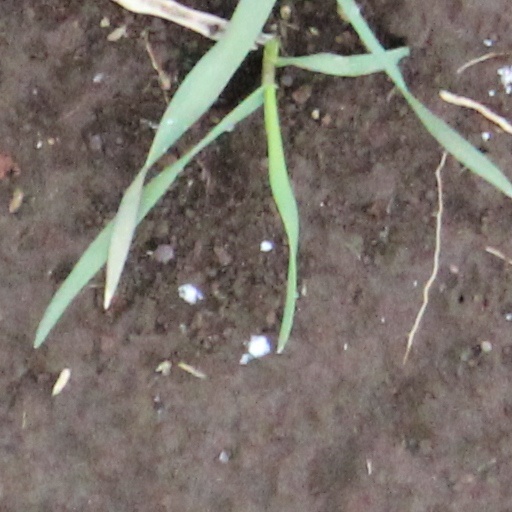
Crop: wheat